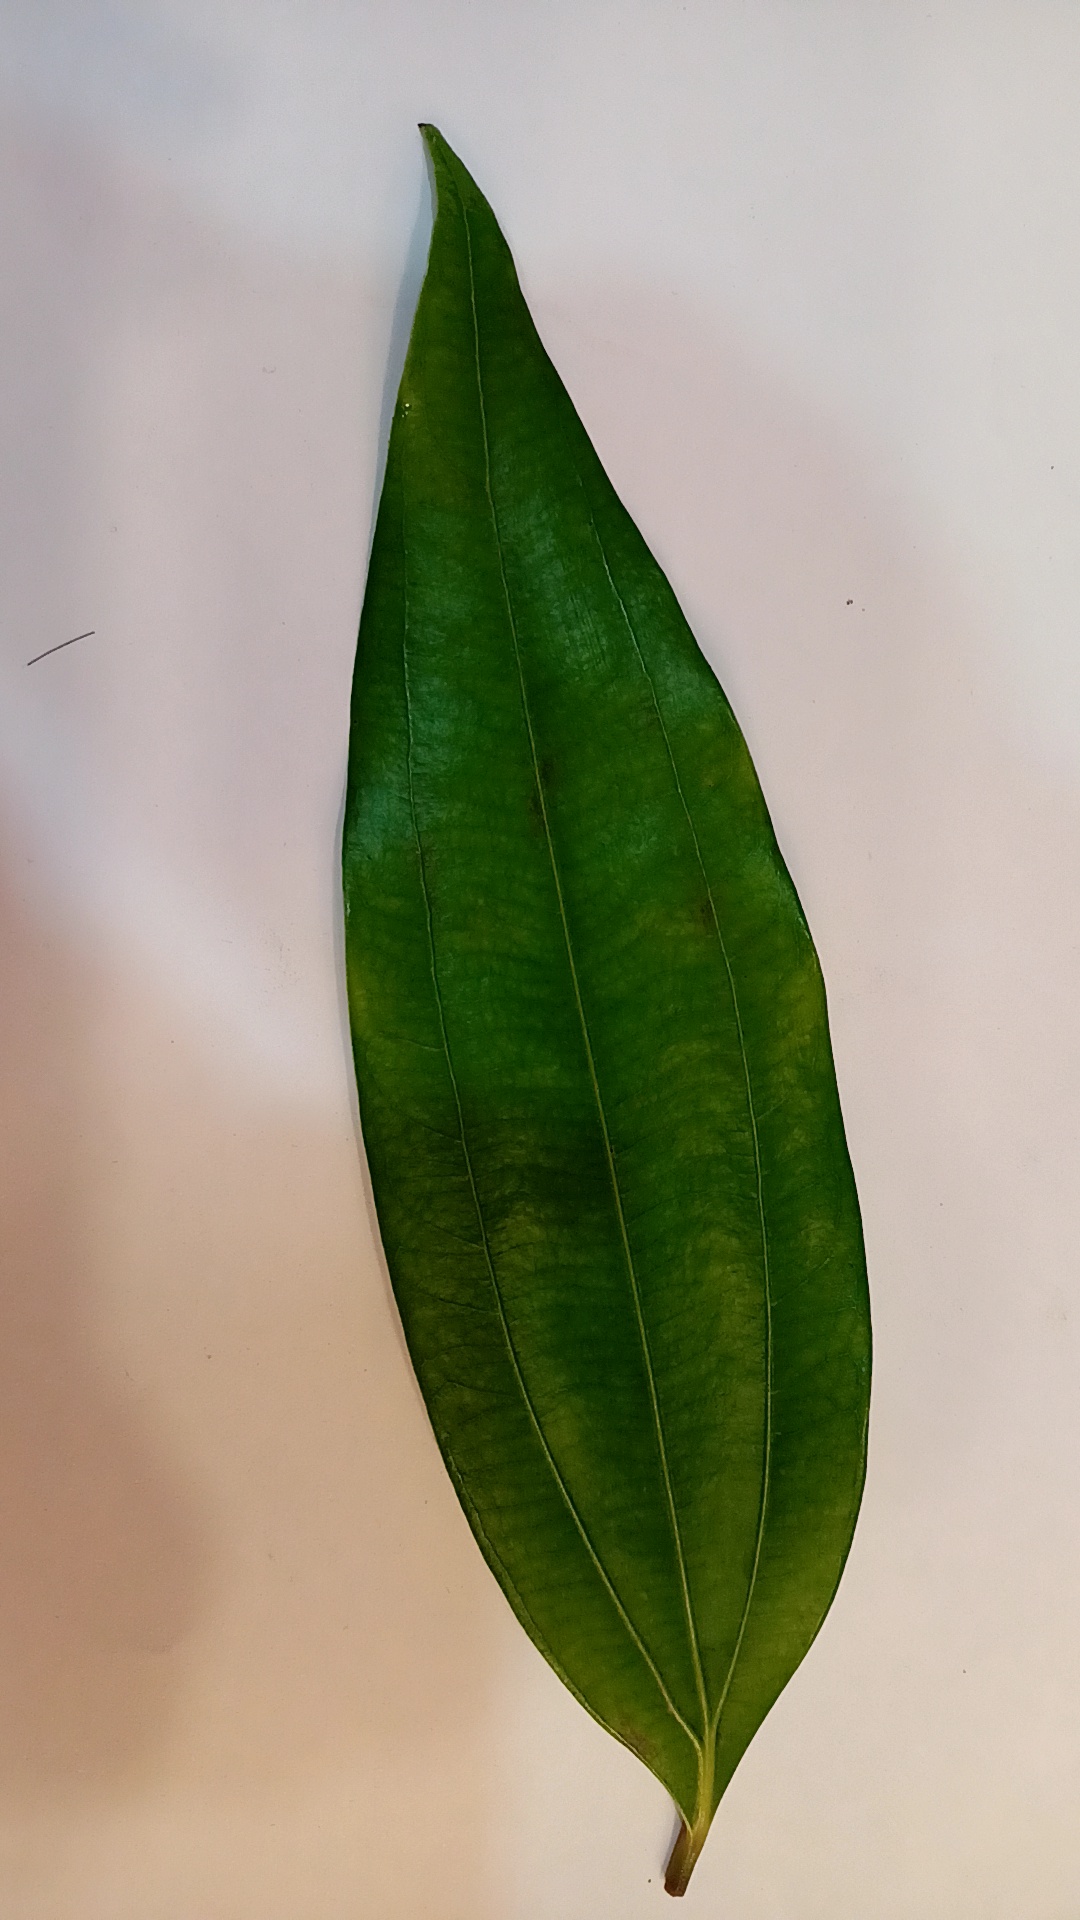
Label: Healthy